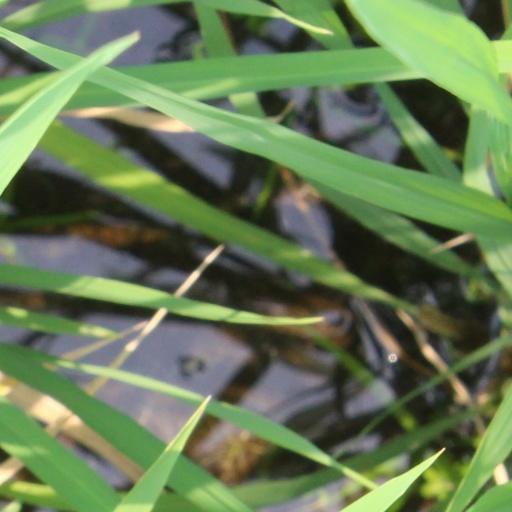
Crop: rice